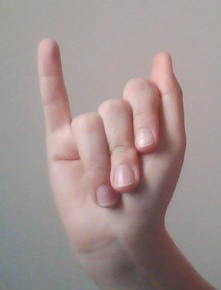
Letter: meem